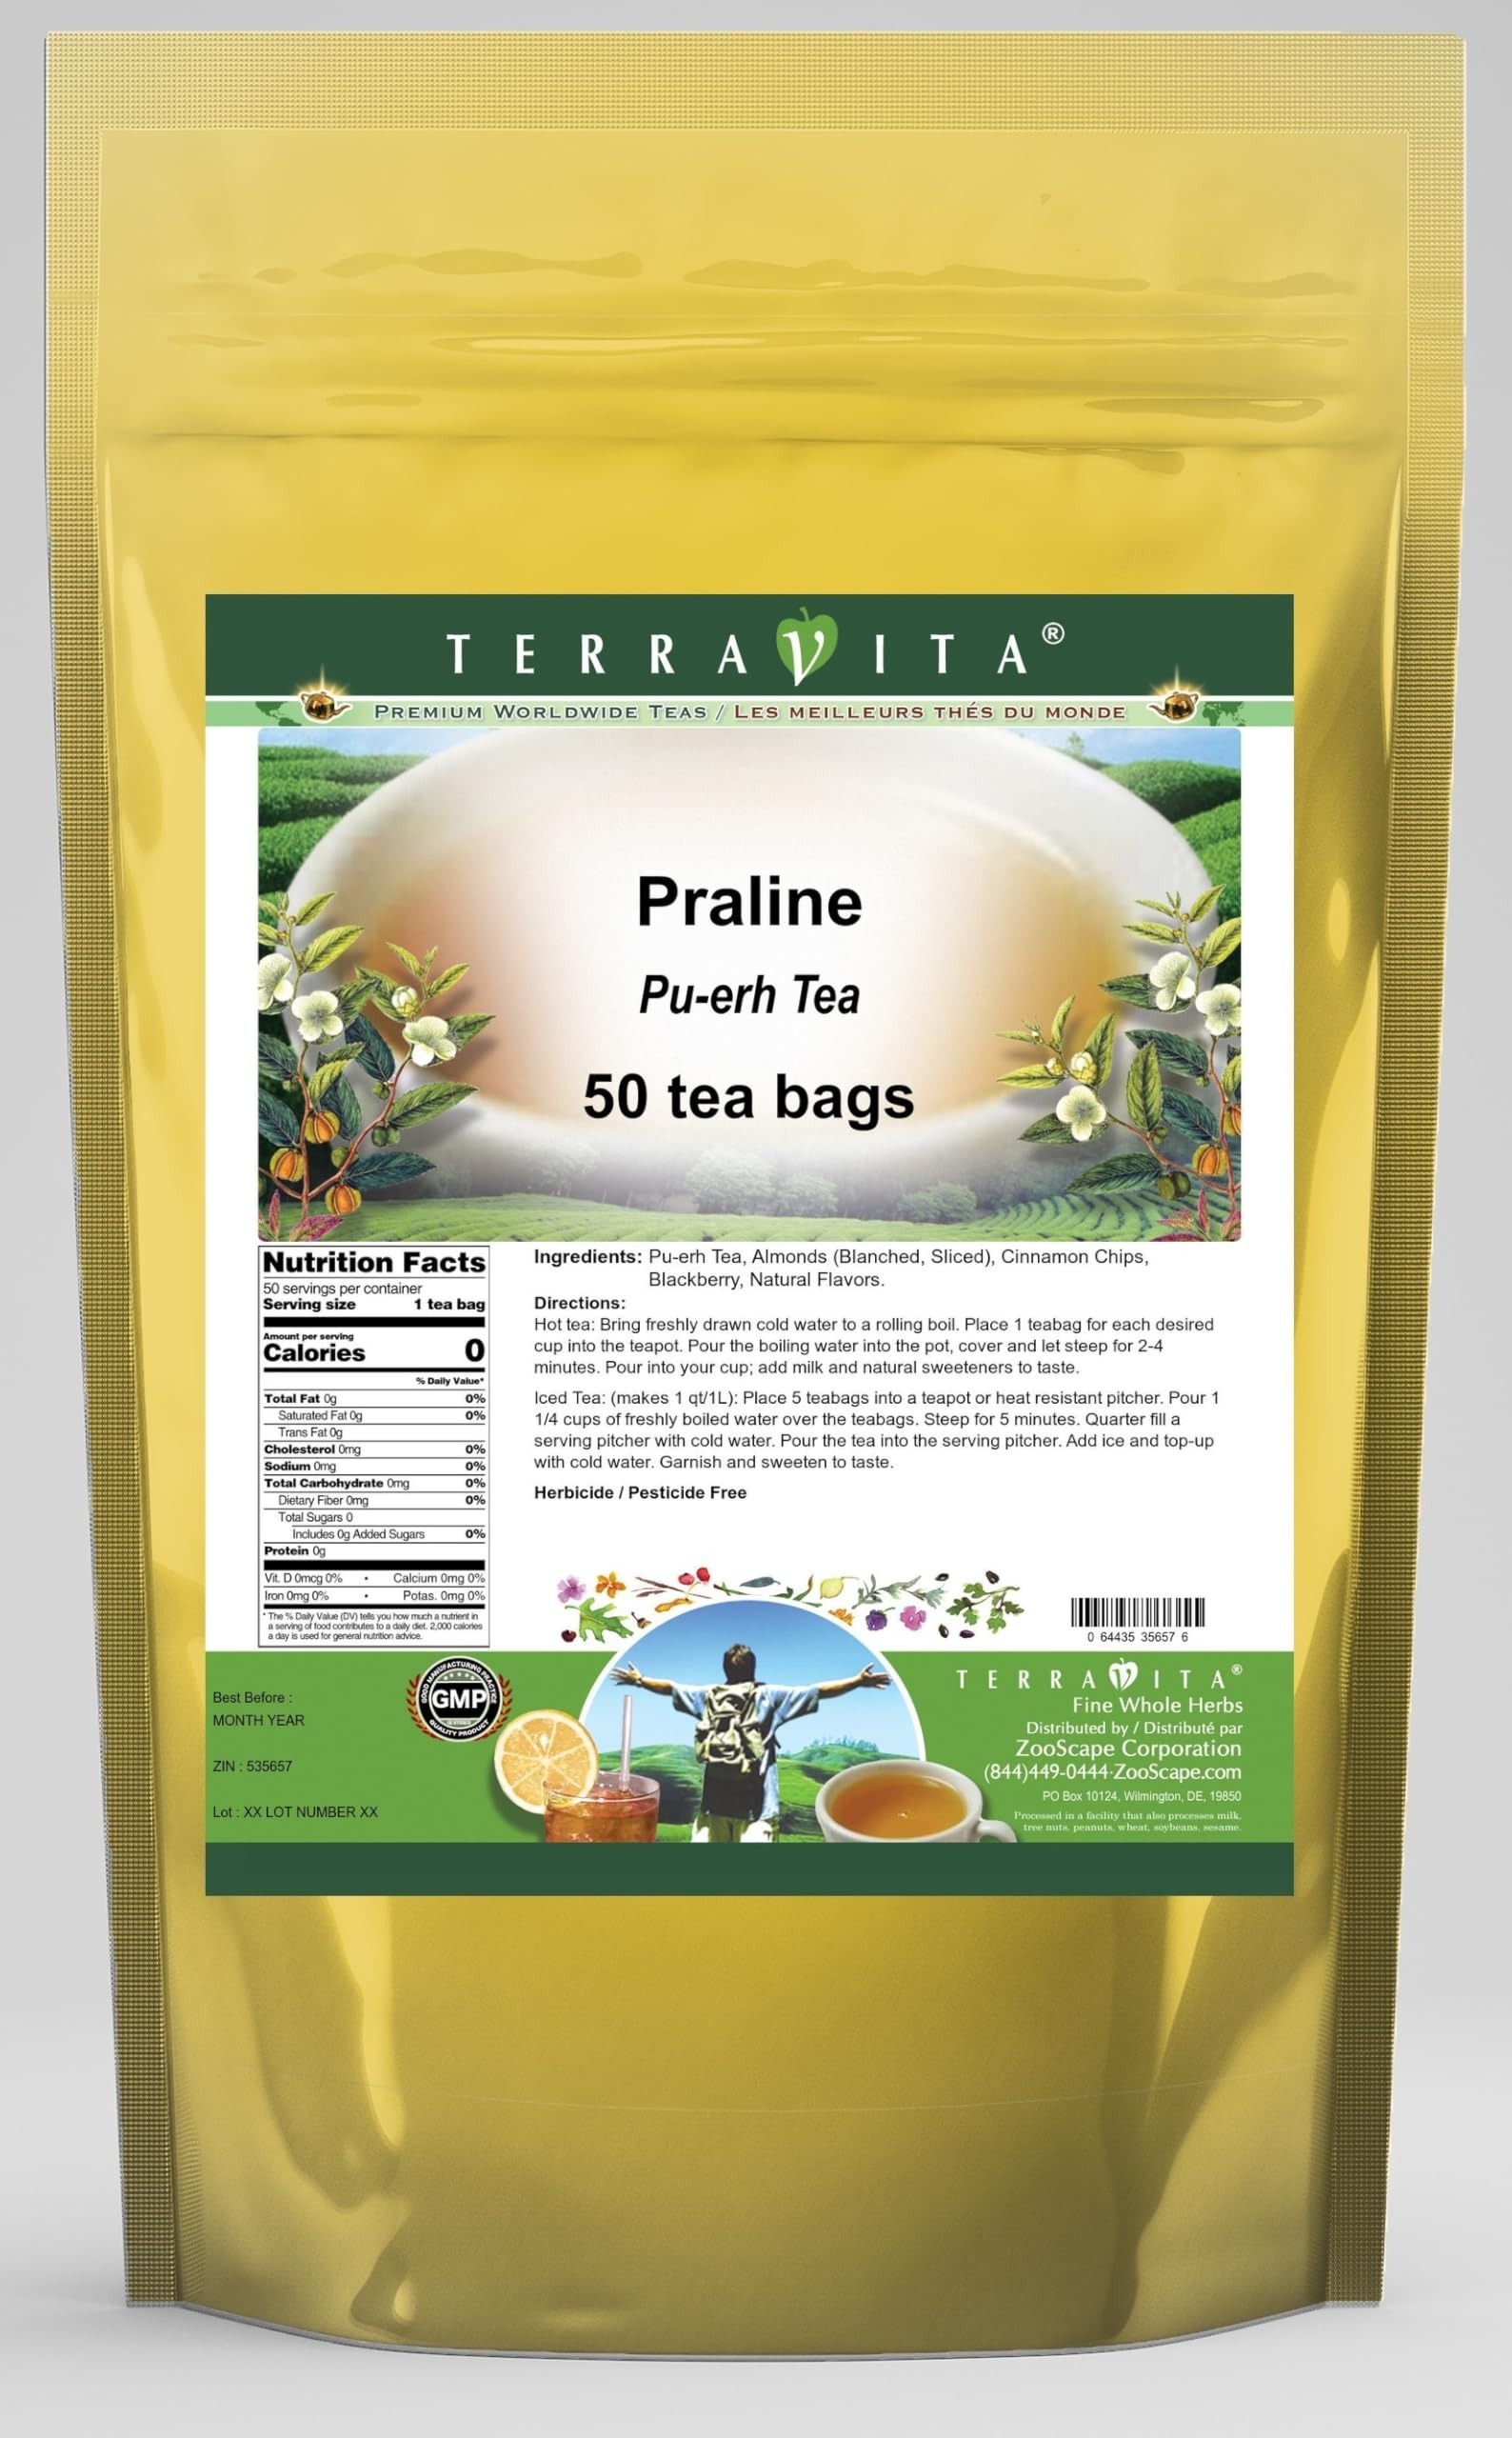
Item Name: Praline Pu-erh Tea (50 tea bags, ZIN: 535657) - 2 Pack
Bullet Point 1: Our Praline Pu-erh Tea is a terrific flavored Pu-erh tea with Almonds, Cinnamon Chips and Blackberry that you can enjoy again and again! You will really enjoy the special Praline aroma and taste! - Ingredients: Pu-erh tea, Almonds, Cinnamon Chips, Blackberry and Natural Praline Flavor.
Bullet Point 2: No fillers.
Bullet Point 3: Manufacturer: TerraVita
Bullet Point 4: Size: 50 tea bags
Bullet Point 5: Pu-erh Tea Bags - Packed in a convenient upright pouch!
Product Description: Our Praline Pu-erh Tea is a terrific flavored Pu-erh tea with Almonds, Cinnamon Chips and Blackberry that you can enjoy again and again! You will really enjoy the special Praline aroma and taste! - Ingredients: Pu-erh tea, Almonds, Cinnamon Chips, Blackberry and Natural Praline Flavor. - Hot tea brewing method: Bring freshly drawn cold water to a rolling boil. Place 1 teabag for each desired cup into the teapot. Pour the boiling water into the pot, cover and let steep for 2-4 minutes. Pour into your cup; add milk and natural sweeteners to taste. - Iced tea brewing method: (to make 1 liter/quart): Place 5 teabags into a teapot or heat resistant pitcher. Pour 1 1/4 cups of freshly boiled water over the teabags. Steep for 5 minutes. Quarter fill a serving pitcher with cold water. Pour the tea into the serving pitcher. Add ice and top-up with cold water. Garnish and sweeten to taste. - TerraVita is an exclusive line of premium-quality, natural source products that use only the finest, purest and most potent ingredients found around the world. TerraVita is hallmarked by the highest possible standards of purity, potency, stability and freshness. All of our products are prepared with the highest elements of quality control, from raw materials through the entire manufacturing process, up to and including the moment that the bottles or bags are sealed for freshness and shipped out to you. Our highest possible standards are certified by independent laboratories and backed by our personal guarantee. - TerraVita exists to meet and ensure your family's health and wellness without the harmful effects of chemicals and health products. We strive to make all of our products affordable and reliable and are constantly searching the market to maintain our affordability and to look for new
Value: 100.0
Unit: Count

Price: 39.71